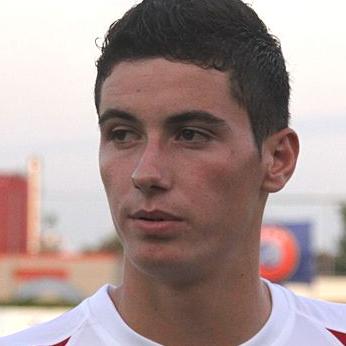
Age: 17